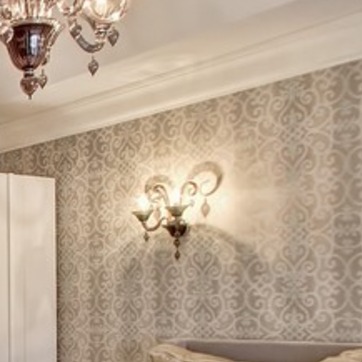
Material: wallpaper